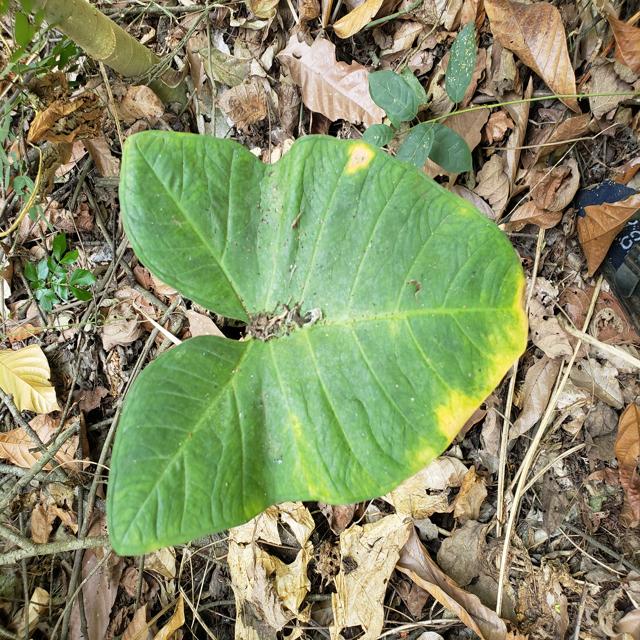
Label: Early_Blight